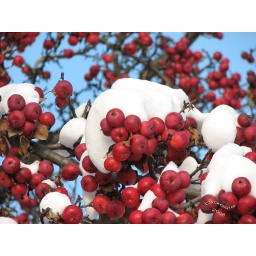
Crab apples and snow in the sun on a clear blue sky day!